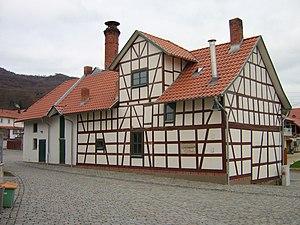
Gleichamberg est une commune allemande indépendante de Thuringe située dans l'arrondissement de Hildburghausen. La commune été formée en 1993 par la réunion de sept anciennes communes.